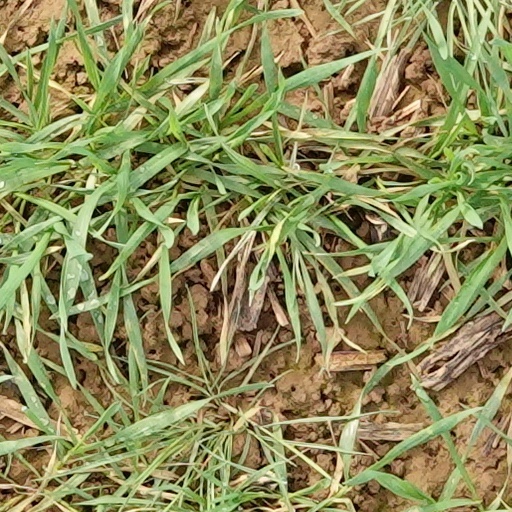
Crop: wheat